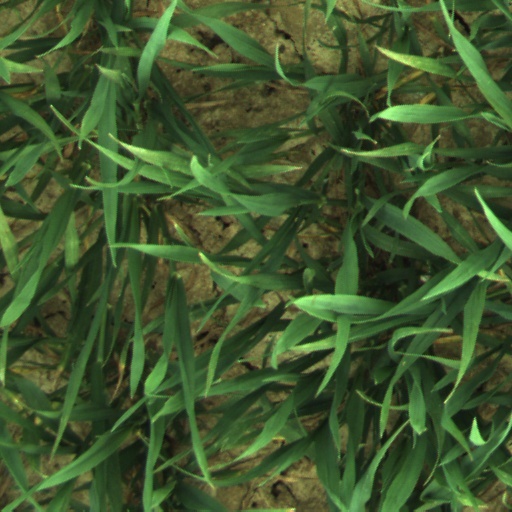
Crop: wheat